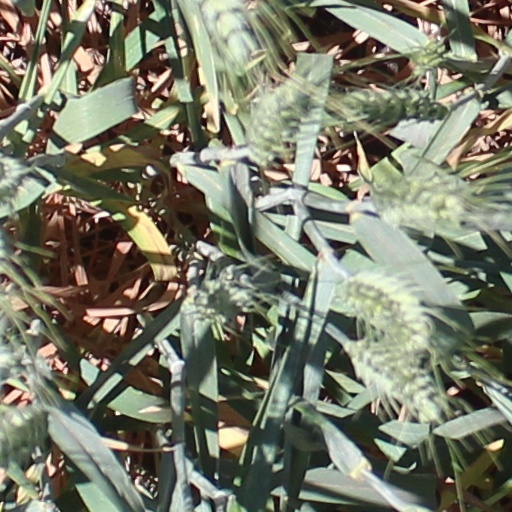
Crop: wheat